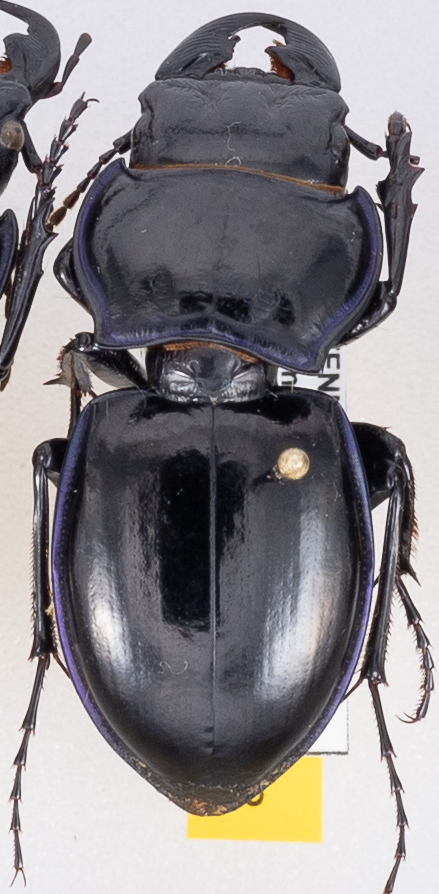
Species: Pasimachus punctulatus
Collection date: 2021-07-20
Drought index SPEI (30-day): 0.382
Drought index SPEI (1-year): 1.25
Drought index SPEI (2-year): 1.962